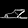
Label: Sandal